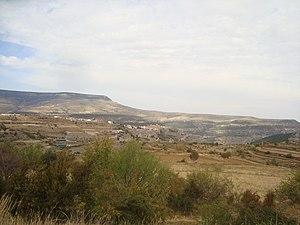
Cantavieja est une commune d’Espagne, dans la province de Teruel, communauté autonome d'Aragon, chef lieu de la comarque du Maestrazgo. Cantavieja appartient à l'association Les Plus Beaux Villages d'Espagne.